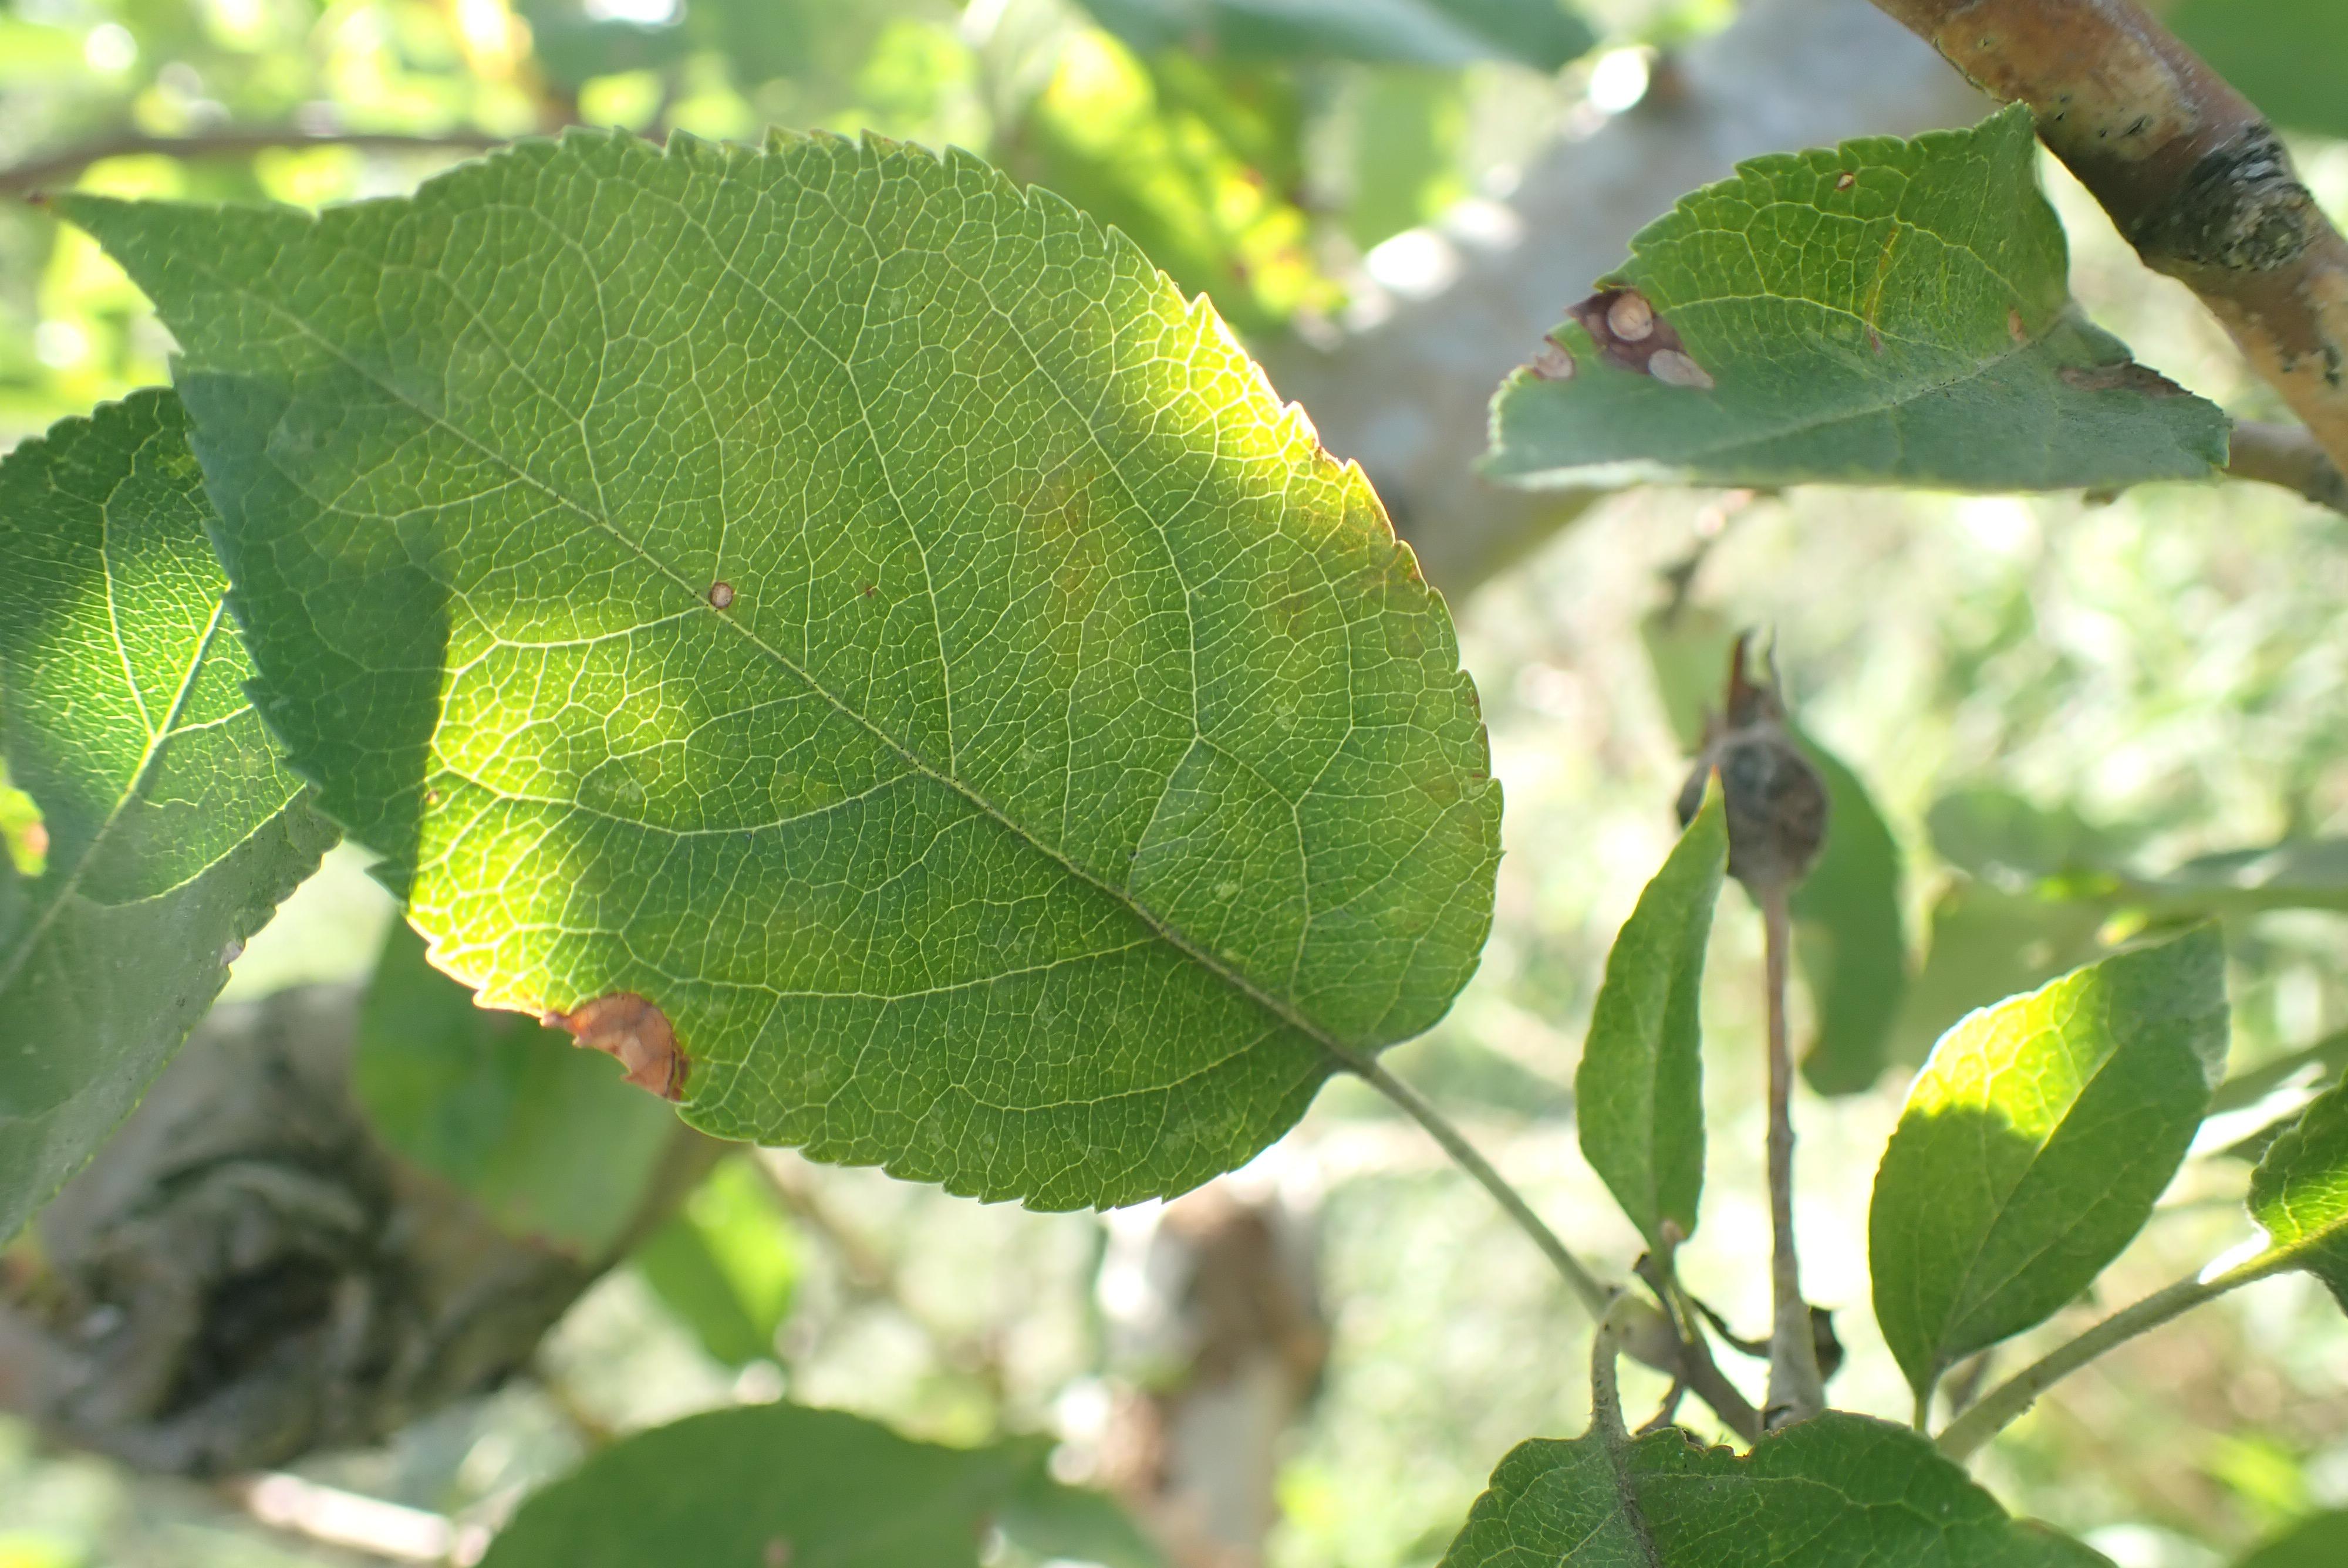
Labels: complex